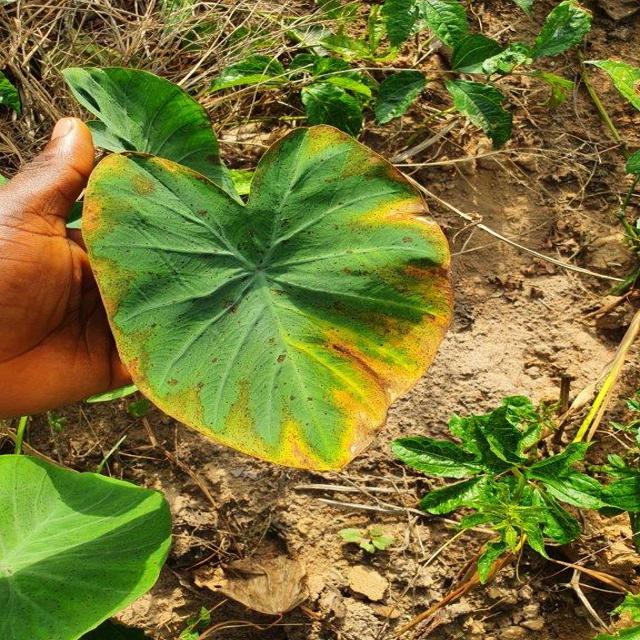
Label: Mid_Blight